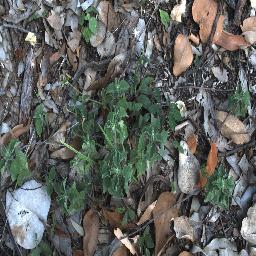
Label: negative